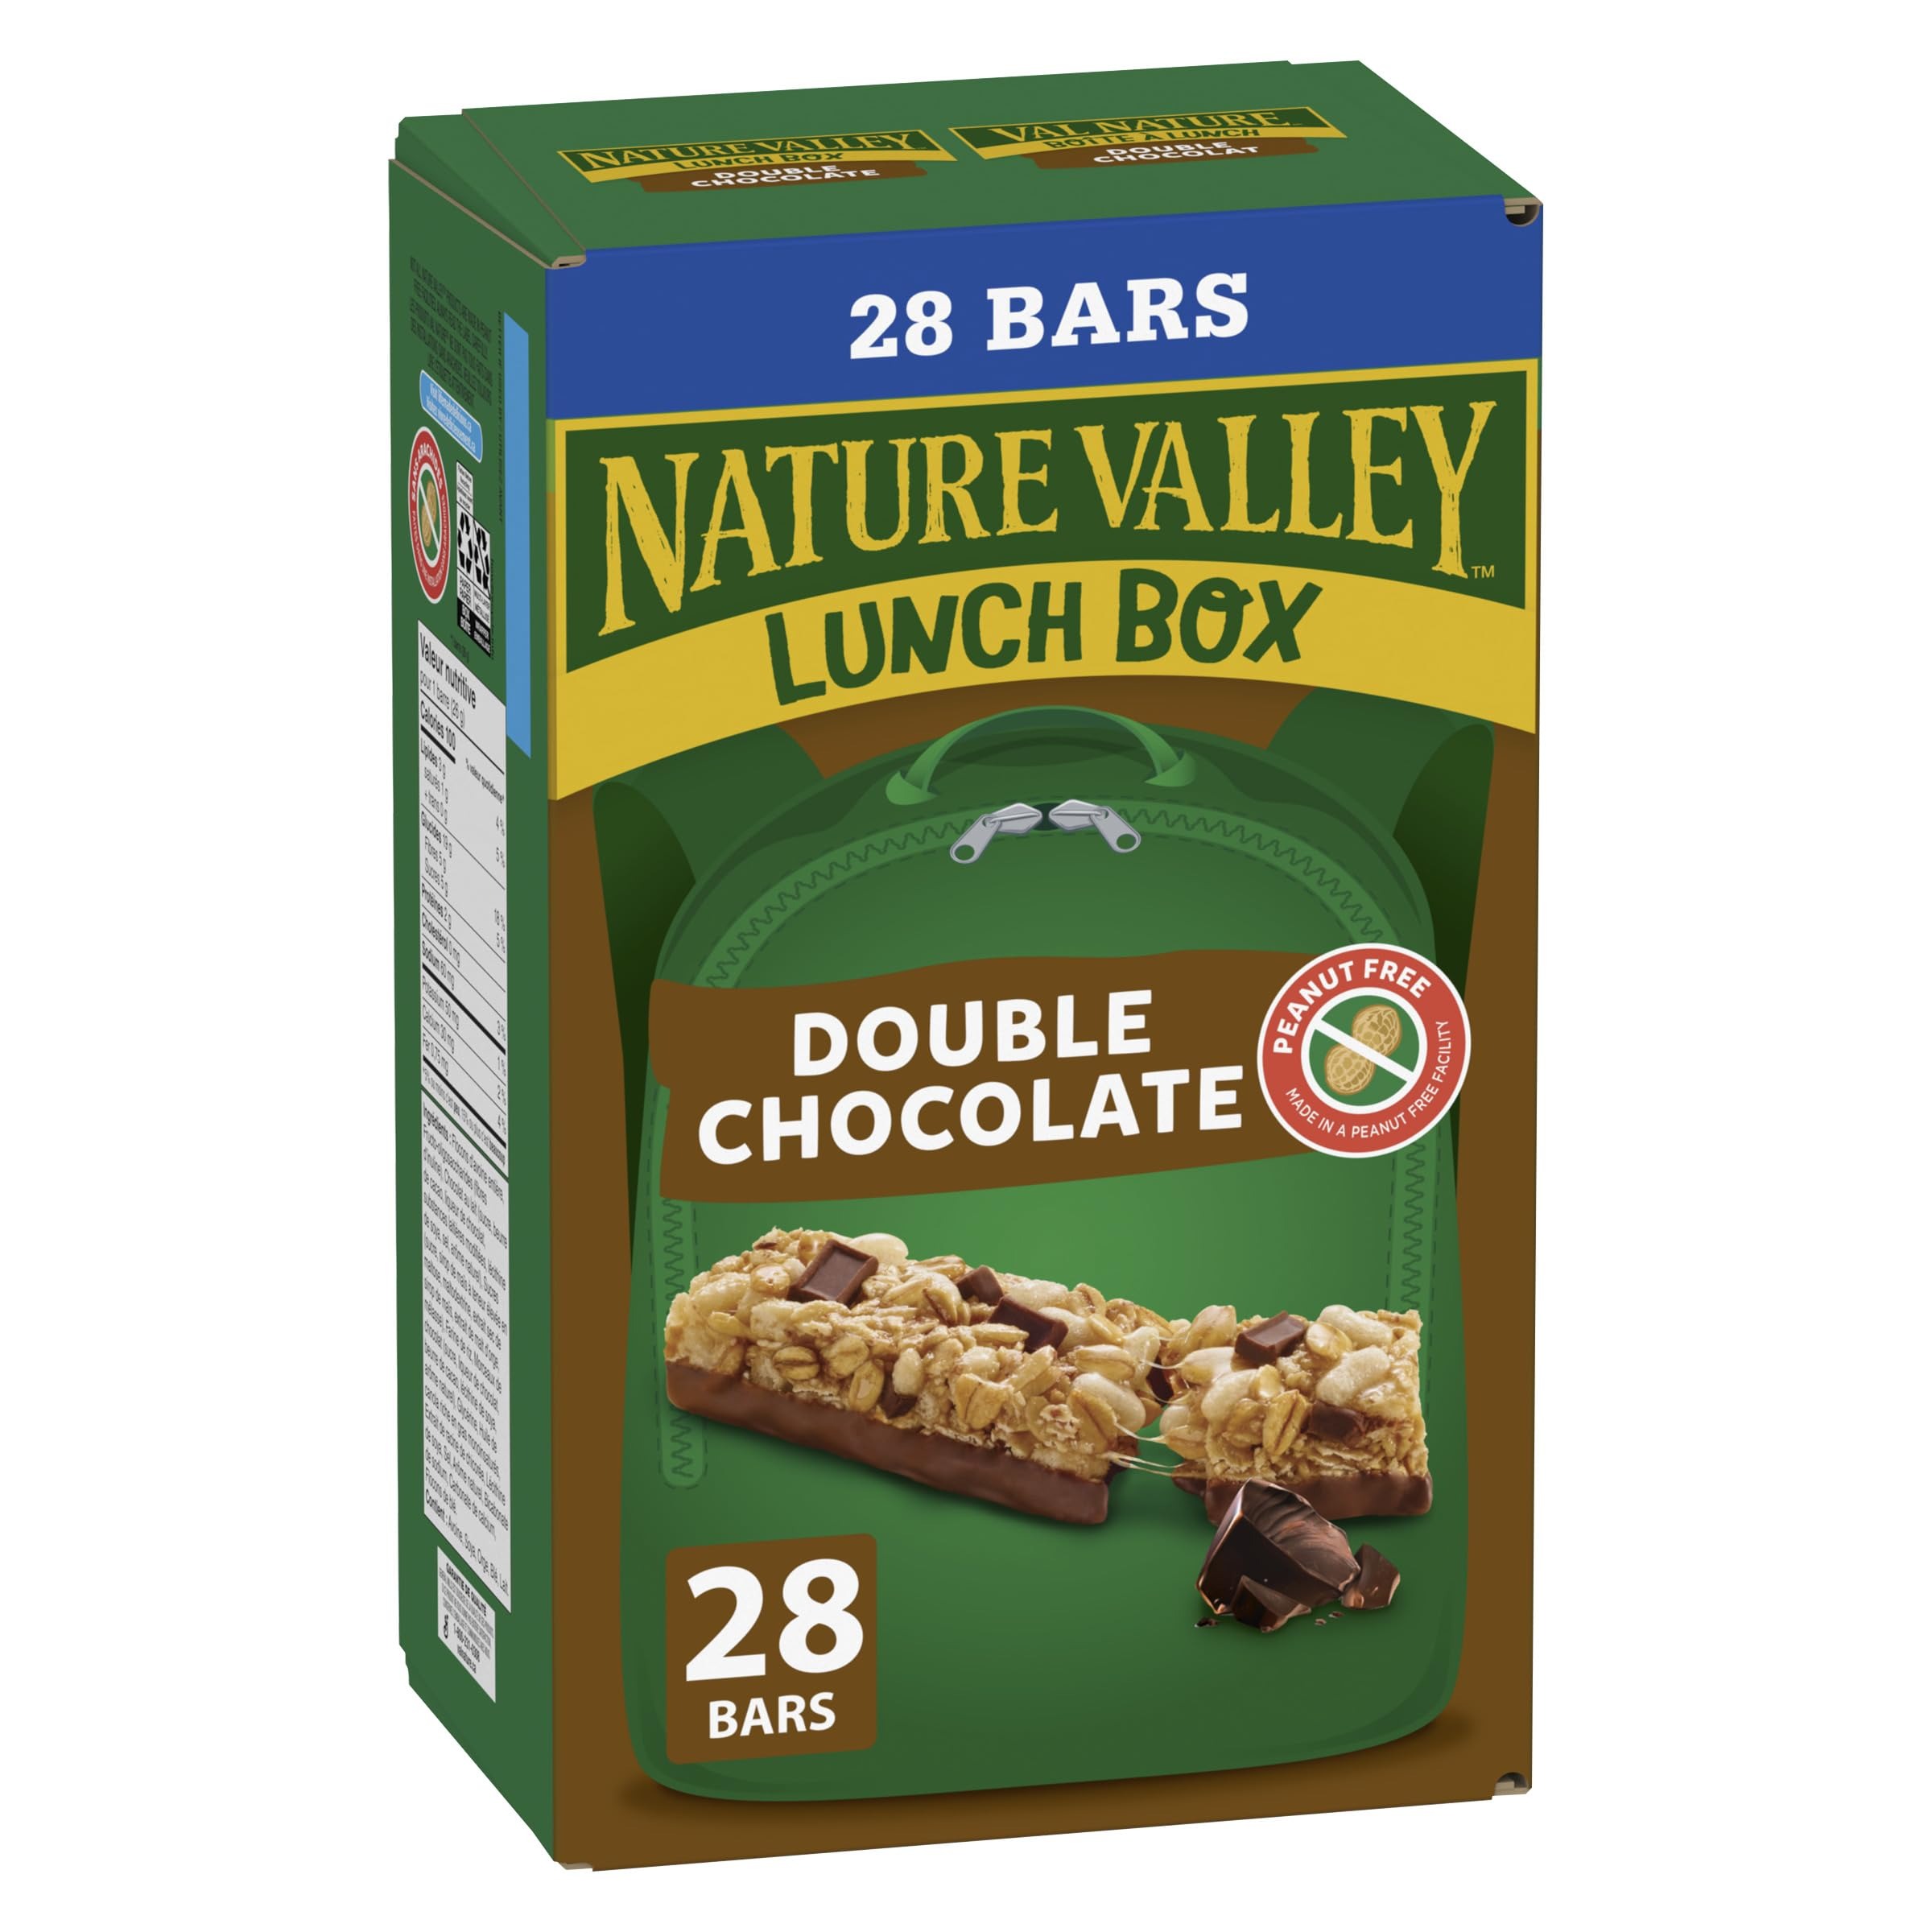
Item Name: Nature Valley Lunch Box Double Chocolate Flavor Granola Bars, 28ct, 728g/1.6 lbs., (Imported from Canada)
Value: 1.0
Unit: Count

Price: 39.99